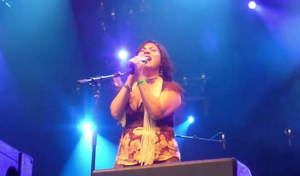
Anna LaCazio, de son vrai nom Anna Loscalzo, née le 26 janvier 1962 de père italien et de mère chinoise, est une chanteuse américaine, surtout connue pour sa participation au groupe Cock Robin.